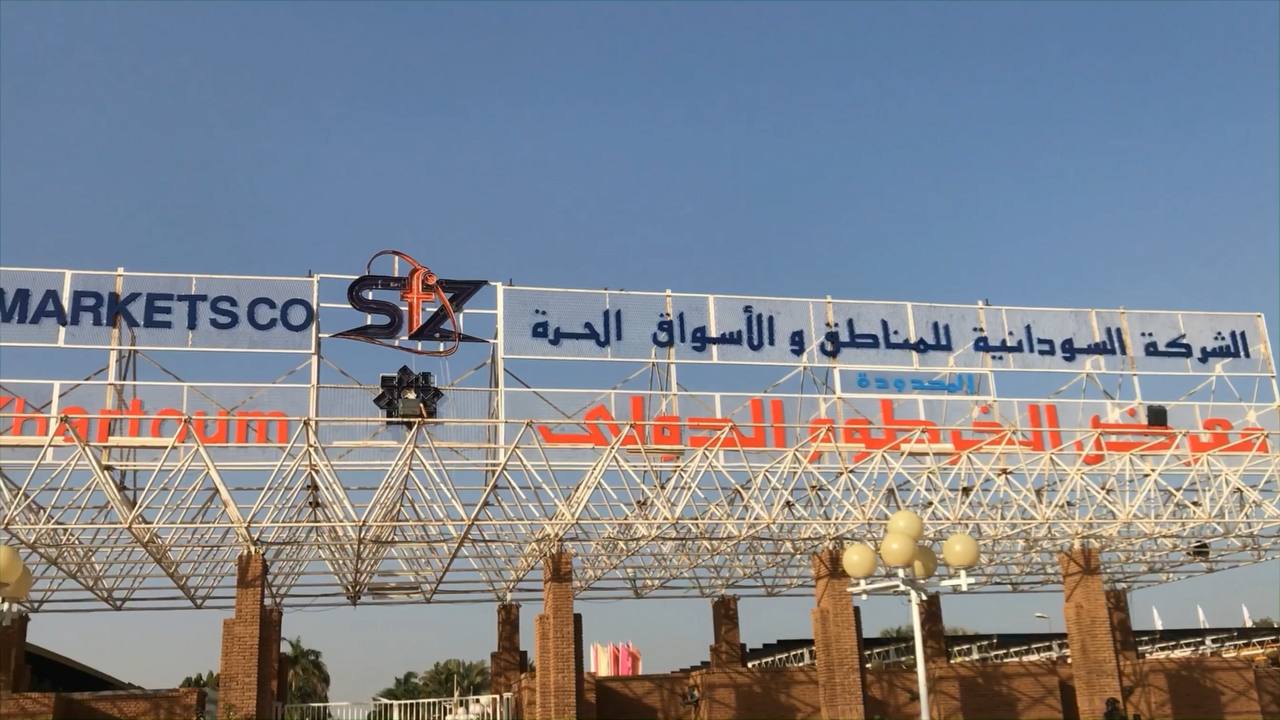
الوصف بالفصحى: معرض الخرطوم الدولي وأمامه لمبات دائرية
الوصف بالعامية السودانية: معرض الخرطوم الدولي قدامو لمبات دائرية
التصنيف: Public Spaces & Infrastructure